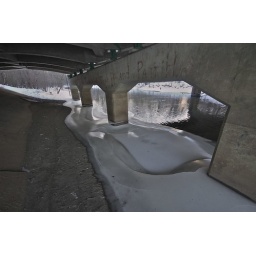
frozen river under the bridge